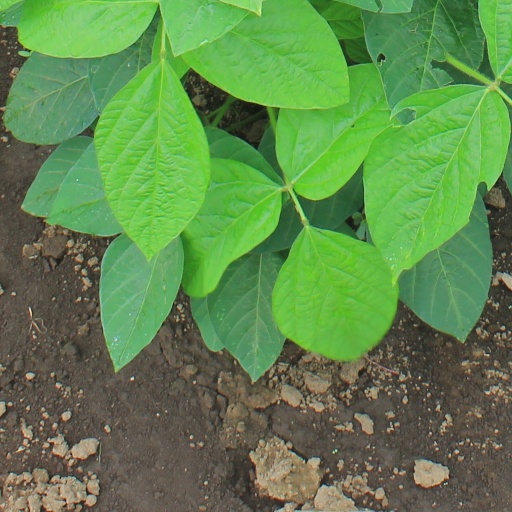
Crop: soybean